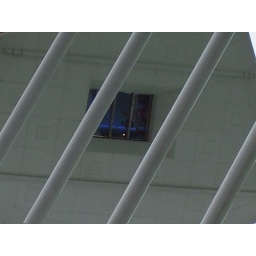
Looking up to the glass floor in the Spinnaker Tower, Portsmouth